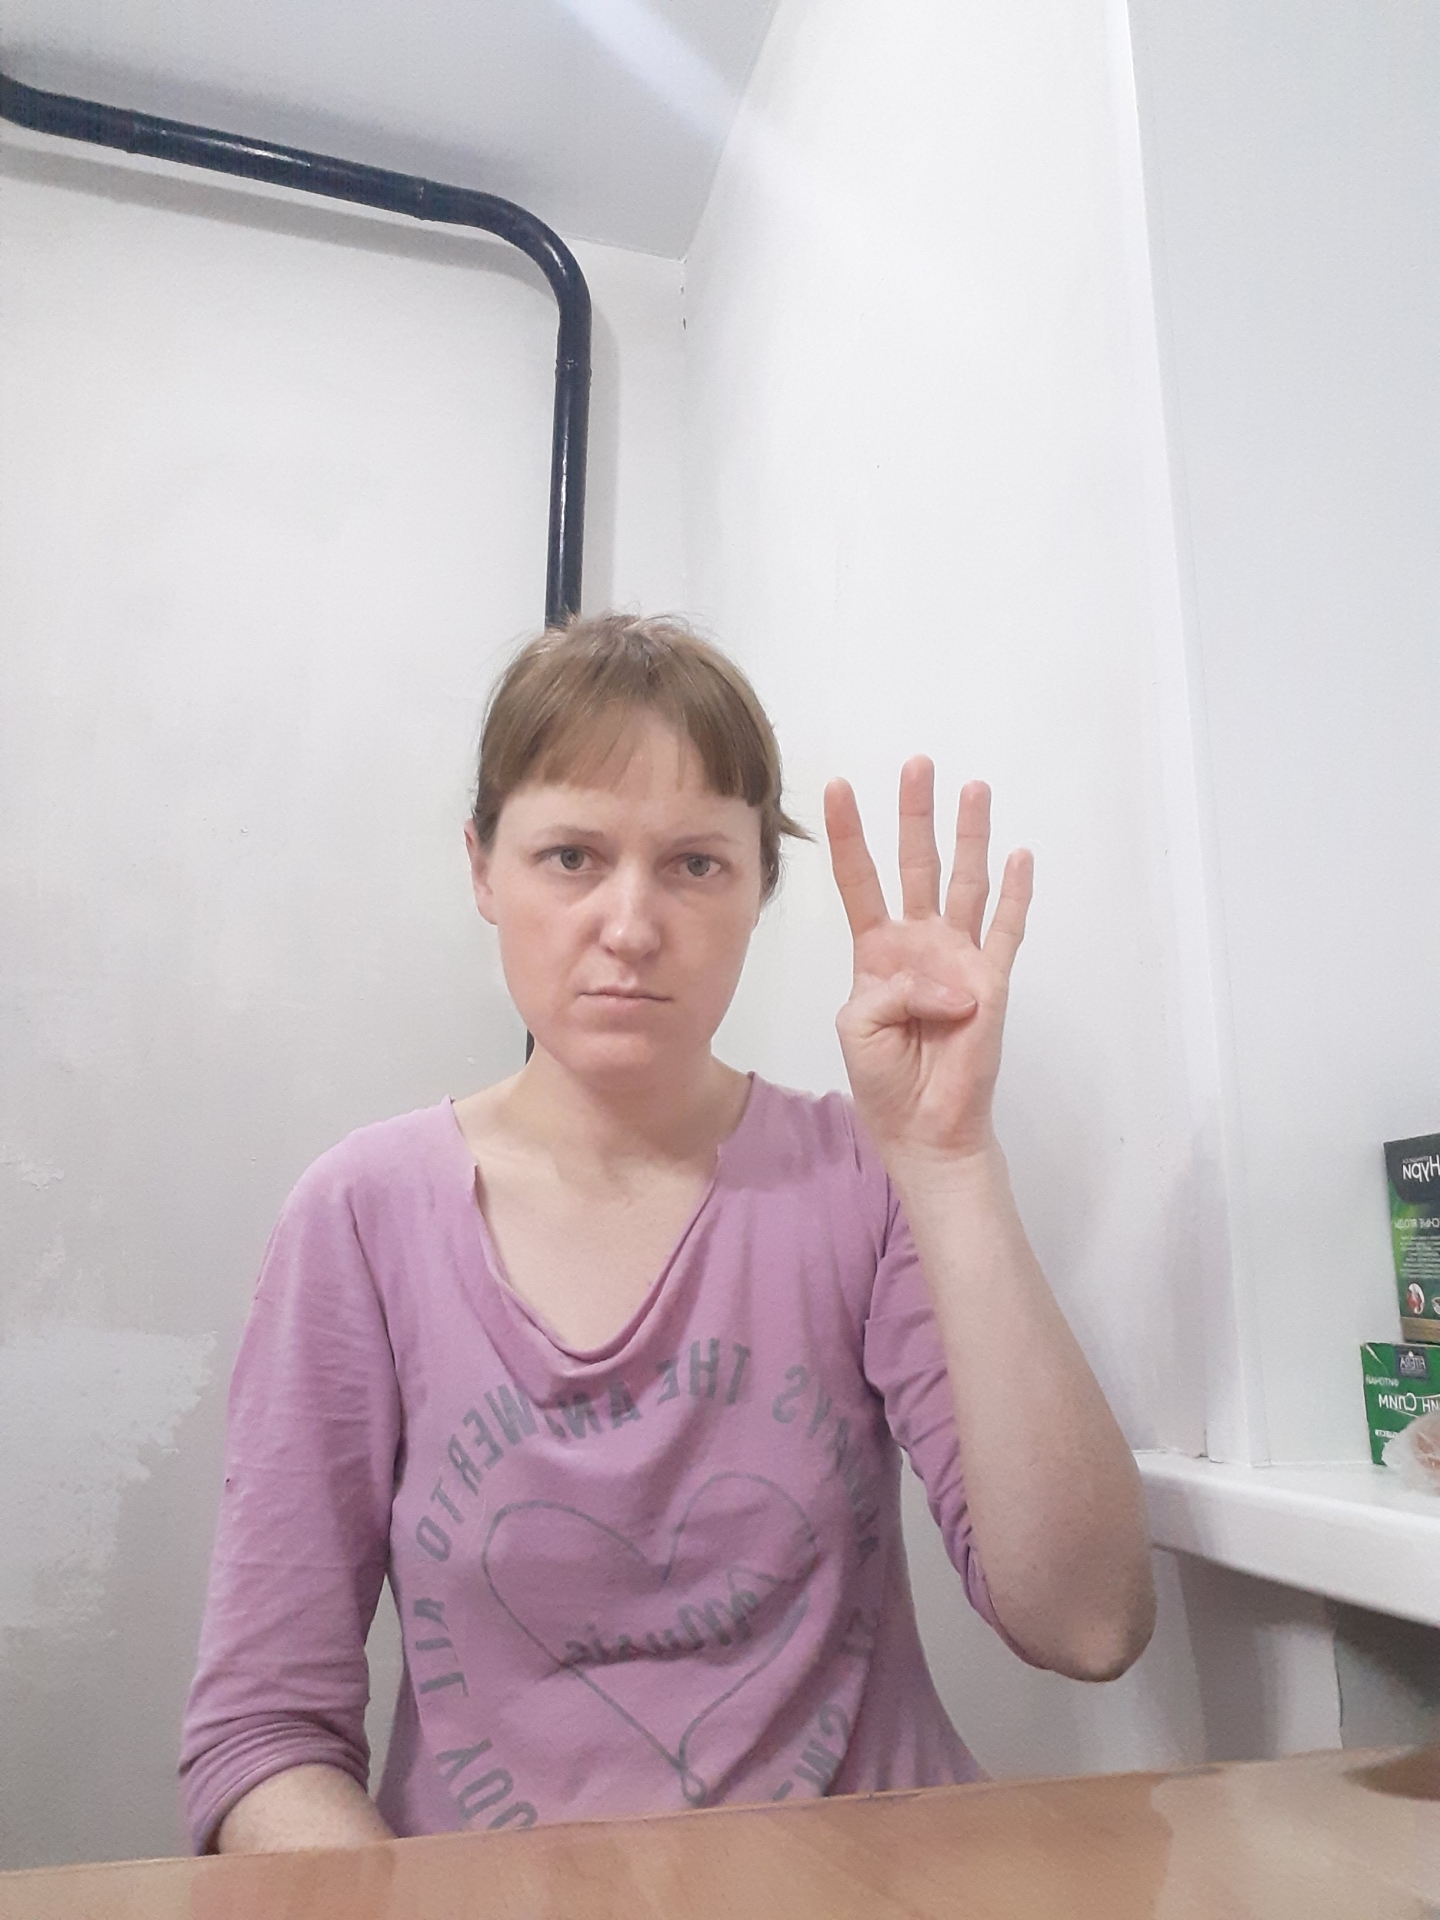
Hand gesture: four